Christopher Del Sesto

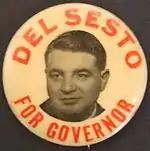
campaign button

Although Del Sesto won a plurality, he didn't become Governor that year. The Board of Elections completed its count on December 18, 1956; Del Sesto was the apparent winner by 427 votes. But in what was known as the "long count," the Rhode Island Supreme Court invalidated 5,000 civilian, absentee and shut-in ballots cast prior to election day on the grounds that a constitutional amendment required such votes to be cast on, rather than prior to, election day. The decision, released on New Year's Day, 1957, resulted in Roberts remaining in office by a plurality of 711 votes. The incumbent Governor's brother was on the Court and recused himself from the decision, but "two of the four judges hearing the case, Chief Justice Edmund W. Flynn and Justice Francis B. Condon, both Democrats, were elected to the Supreme Court" under dubious circumstances "during Rhode Island's infamous 'Bloodless Revolution of 1935'."